Jaekelopterus

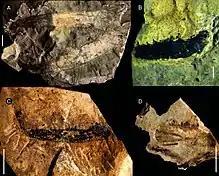
Fossil chelicerae of "J. howelli".

The morphology and body construction of "Jaekelopterus" and other eurypterids in the Pterygotidae suggests they were adapted to a completely aquatic lifestyle. Braddy, Poschmann and Tetlie considered in a 2007 study that it was highly unlikely that an arthropod with the size and build of "Jaekelopterus" would be able to walk on land. Eurypterids such as "Jaekelopterus" are often popularly referred to as "sea scorpions", but the deposits from which "Jaekelopterus" fossils have been discovered suggest that it lived in non-marine aquatic environments. The Beartooth Butte Formation in Wyoming, where "J. howelli" fossils have been discovered, has been interpreted as a quiet, shallow estuarine environment. This species has been found together with two other eurypterid species: "Dorfopterus angusticollis" and "Strobilopterus princetonii". The fossil sites yielding "J. rhenaniae" in the Rhineland have also been interpreted as having been part of a shallow aquatic environment with brackish to fresh water.